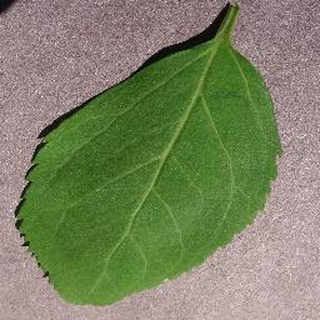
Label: healthy_cherry